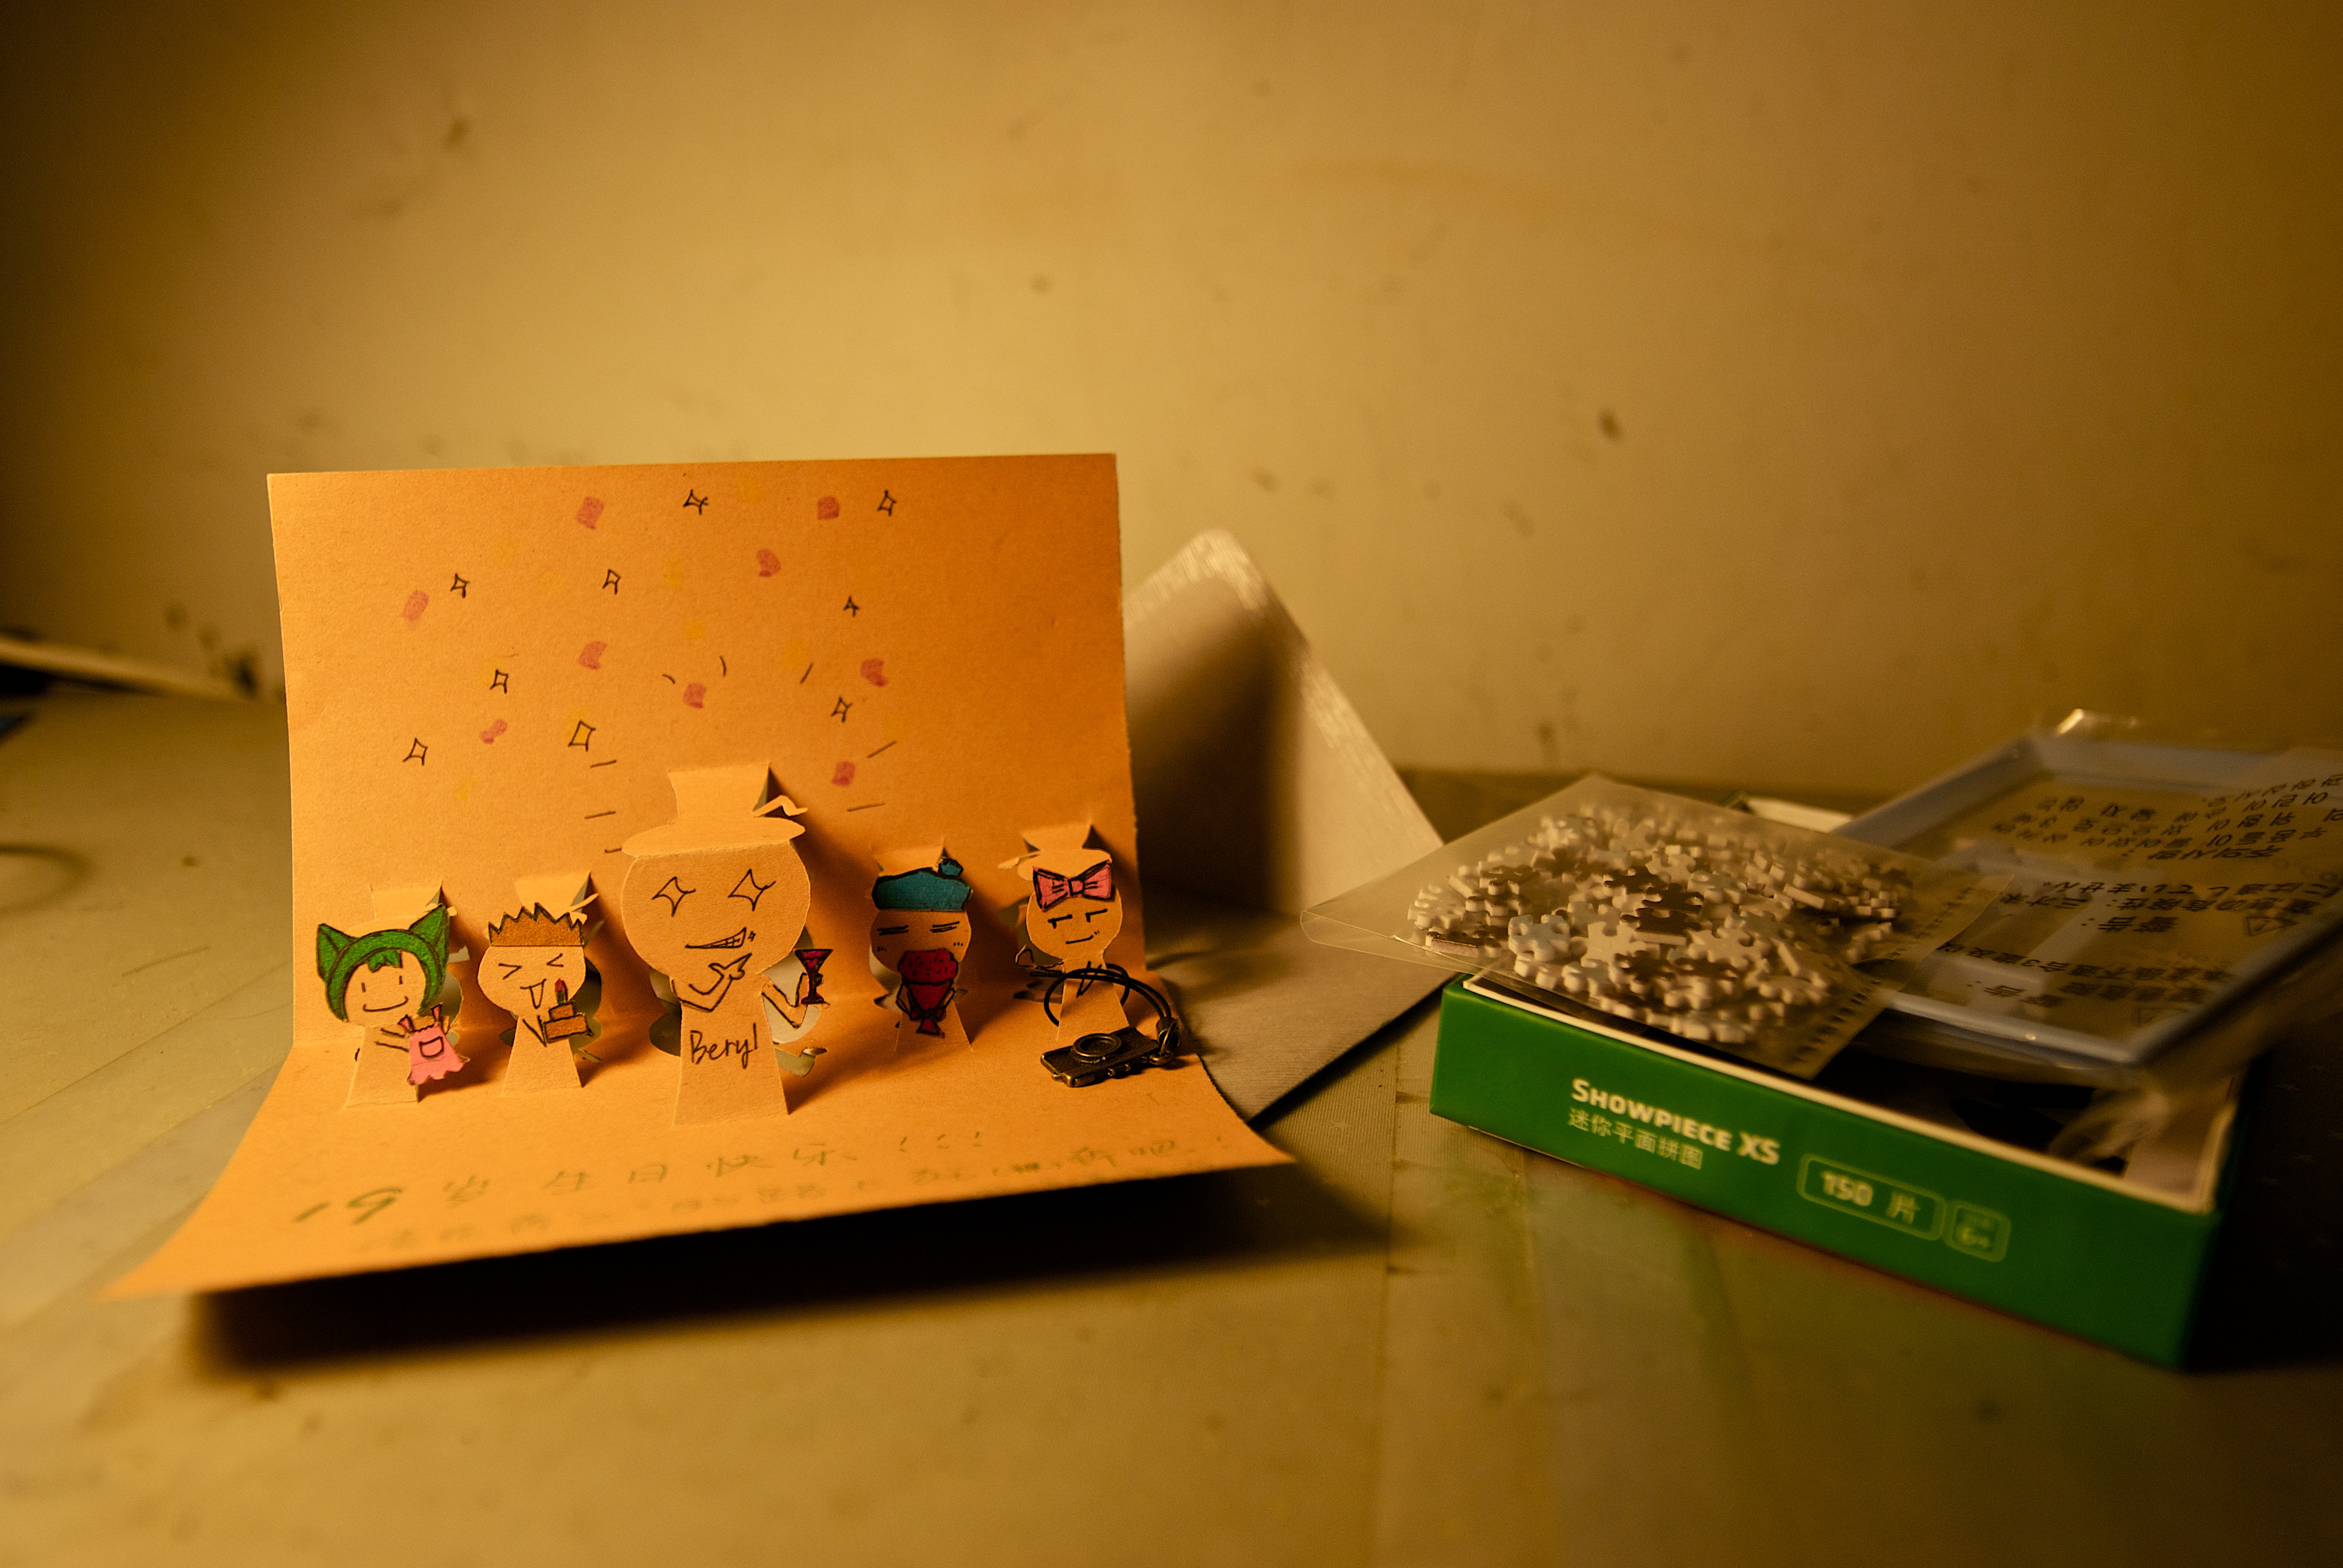
nature, grass, sky, green, blue, trees, art, design, canton, guangzhou, birthday